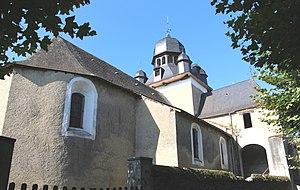
Église de l'Assomption de Caixon (Hautes-Pyrénées)
La liste des églises des Hautes-Pyrénées recense de manière exhaustive les églises situées dans le département français des Hautes-Pyrénées.
Caixon est une commune française située dans le département des Hautes-Pyrénées, en région Occitanie.